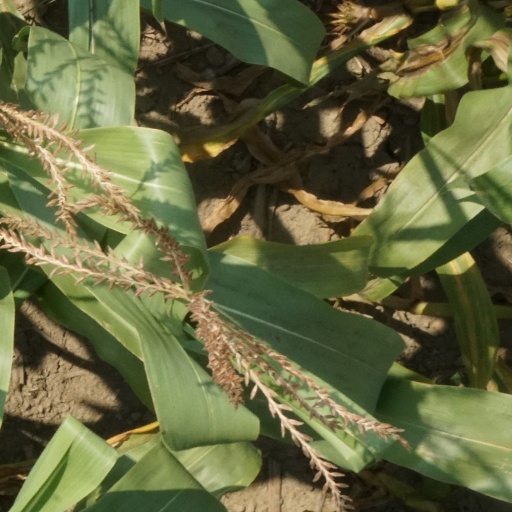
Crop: maize; corn